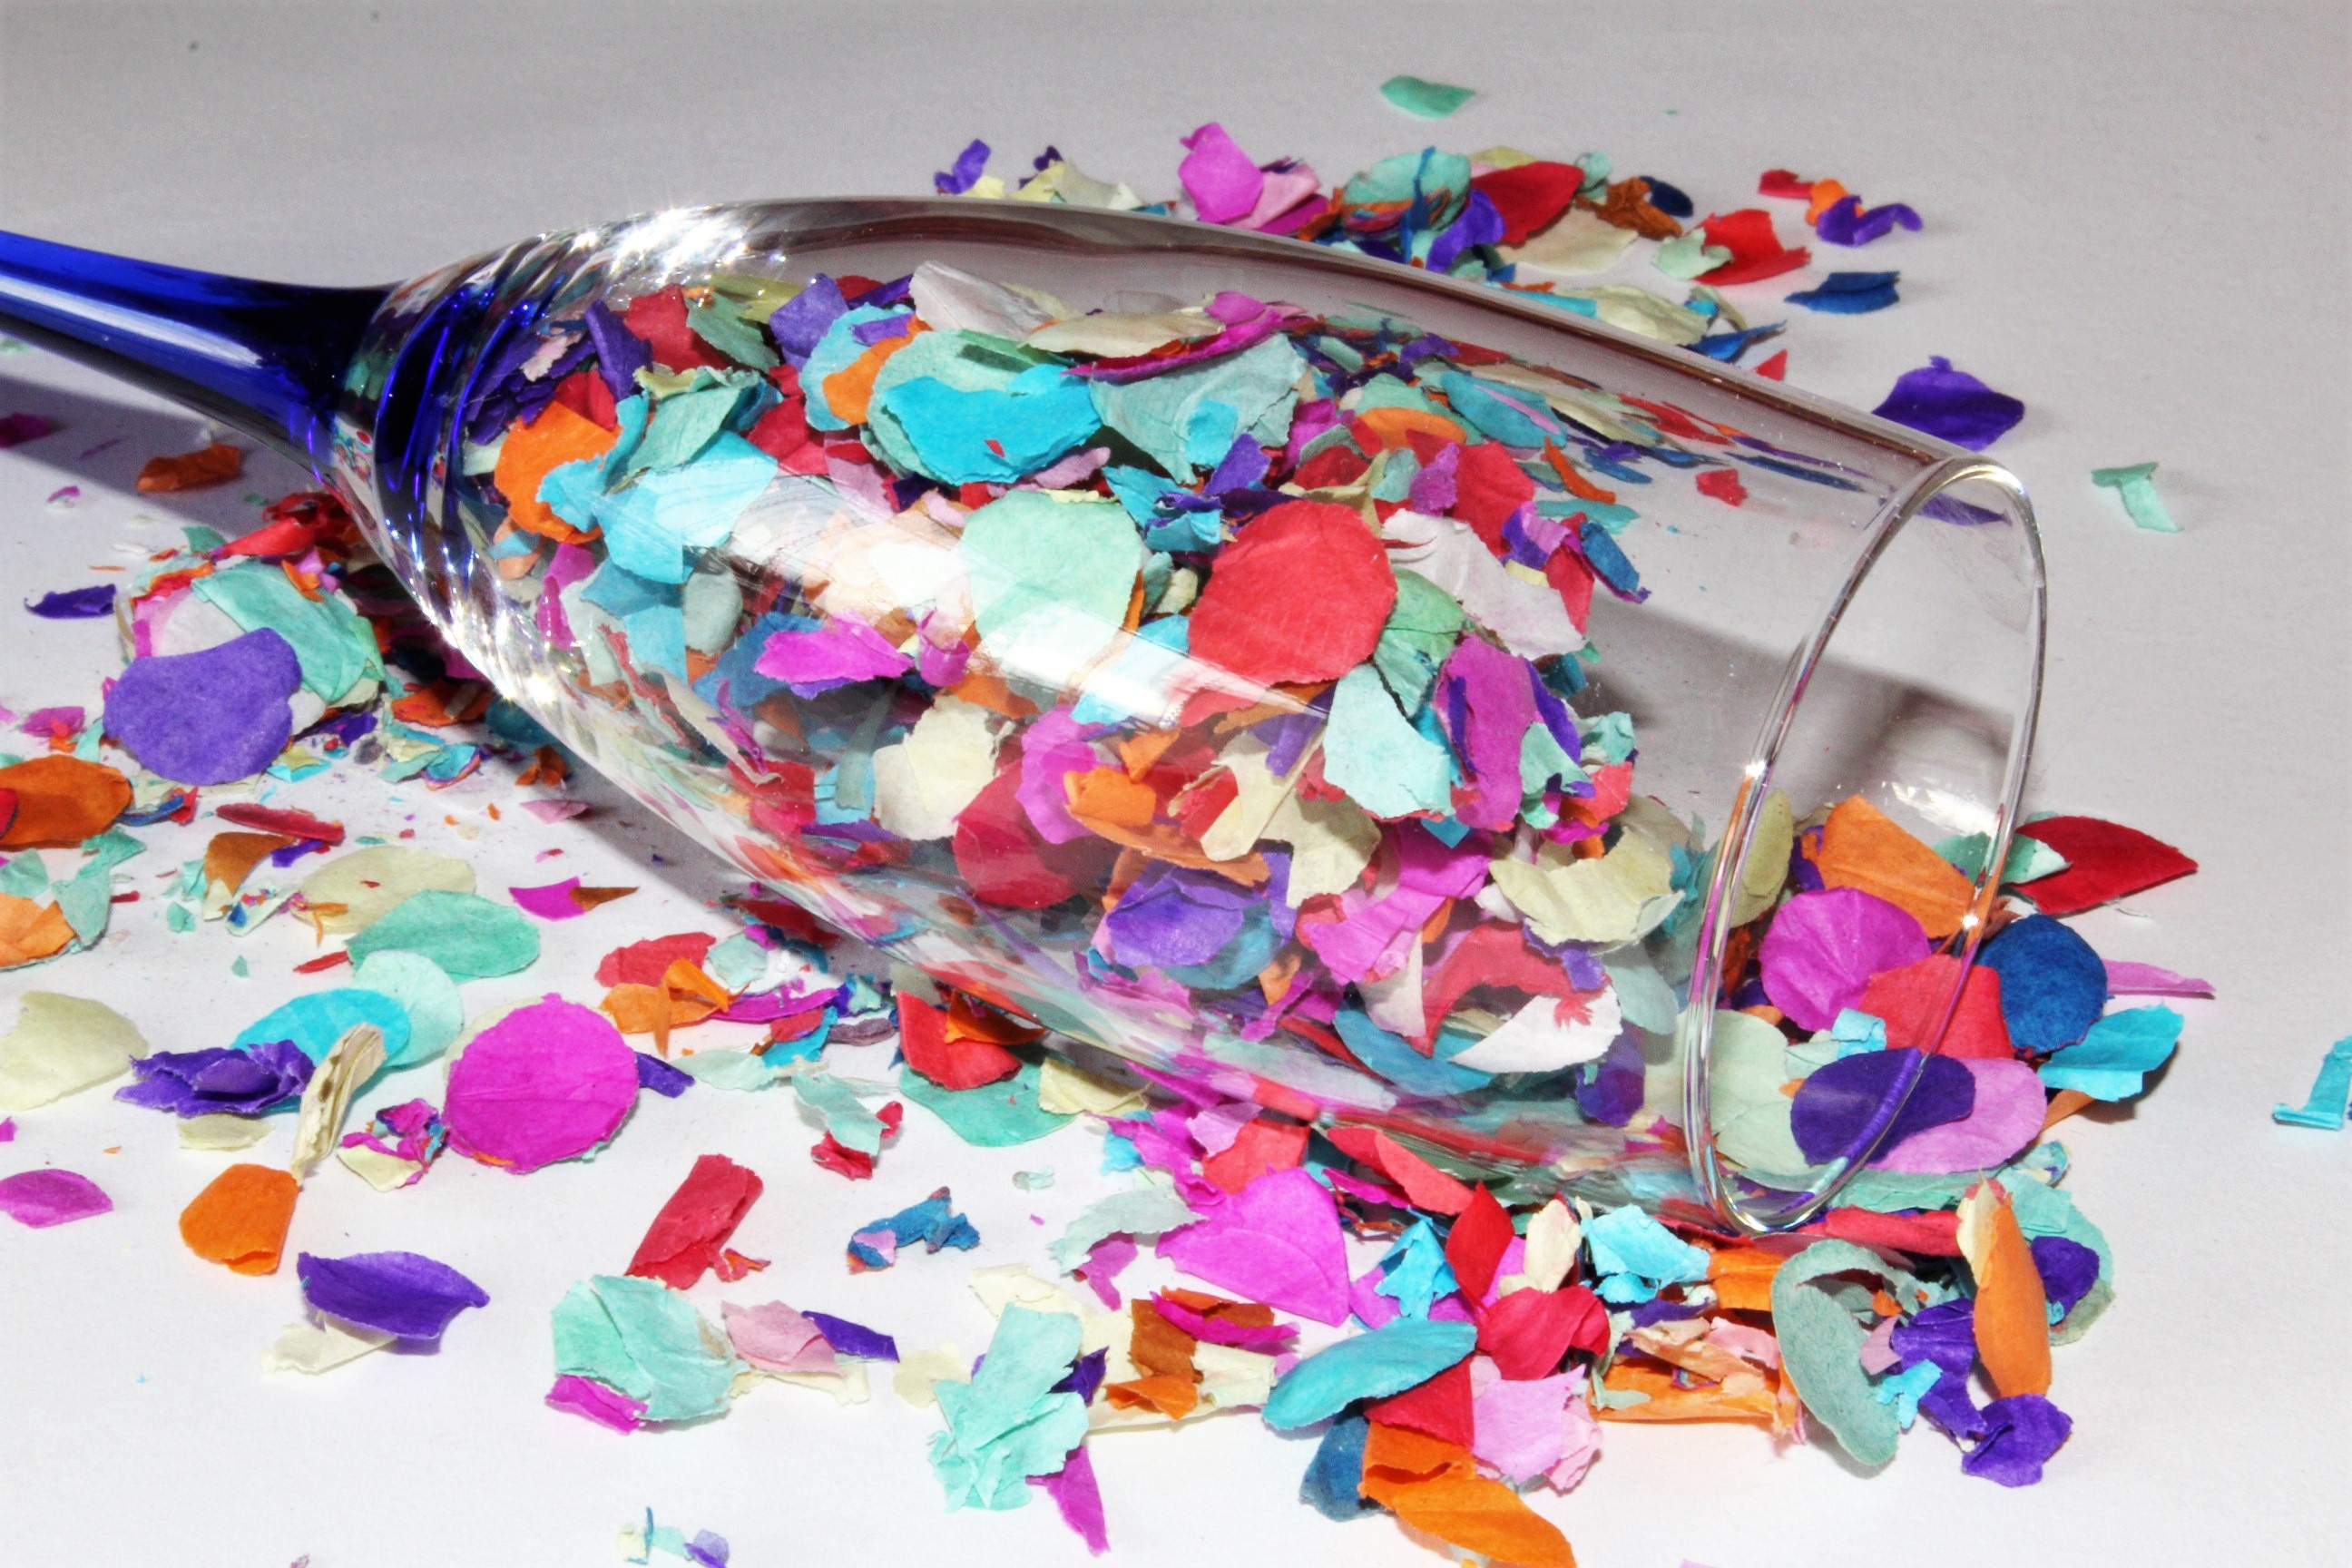
petal, celebration, decoration, red, carnival, color, colorful, pink, toy, confetti, art, party, birthday, new year's eve, champagne glass, fashion accessory, partyaritkel